Hannibal (network)

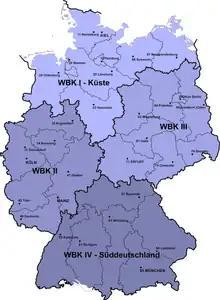
Areas of responsibility of the German military's "Wehrbereichskommandos", which served as a model for the group's regional divisions

Hannibal was the name of a network of far-right prepper groups and individuals operating in Germany, Austria, and Switzerland, which coordinated via the chat service Telegram in anticipation of the government's collapse on what they dubbed "Tag X" ("Day X"). Founded in 2015, the network was subject to an investigation by German authorities in 2017, at which time its founder ordered the deletion of the chat groups. However, government investigations into members of groups affiliated with "Hannibal" are ongoing.